Sexykiller

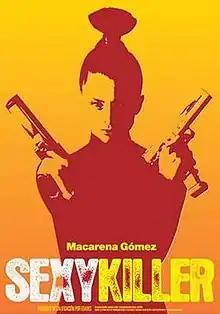
Theatrical release poster

Sexykiller is a 2008 Spanish comedy horror film directed by Miguel Martí and written by Paco Cabezas. It stars Macarena Gómez as the title character.